Foreign policy of the Harry S. Truman administration

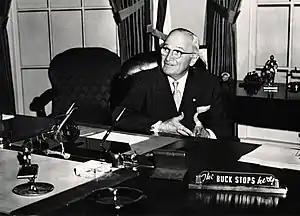
Truman poses in 1959 at the recreation of the Truman Oval Office at the Truman Library in 1959, with the famous "The Buck Stops Here" sign on his desk.

Point Four was a new program of technological aid to poor developing countries that started in 1949. It began with a $25 million budget; Iran was an early favored recipient. In Nepal, Point Four promoted mineral development, agriculture and public health programs, and improved trade routes to India. Truman boasted it was the "Front line of the Cold War". The program encouraged private investment and many of its technical people went on to careers in international trade. The Eisenhower administration kept the policy but changed the name to the International Cooperation Administration and tied it to military objectives. It is now known as the United States Agency for International Development.